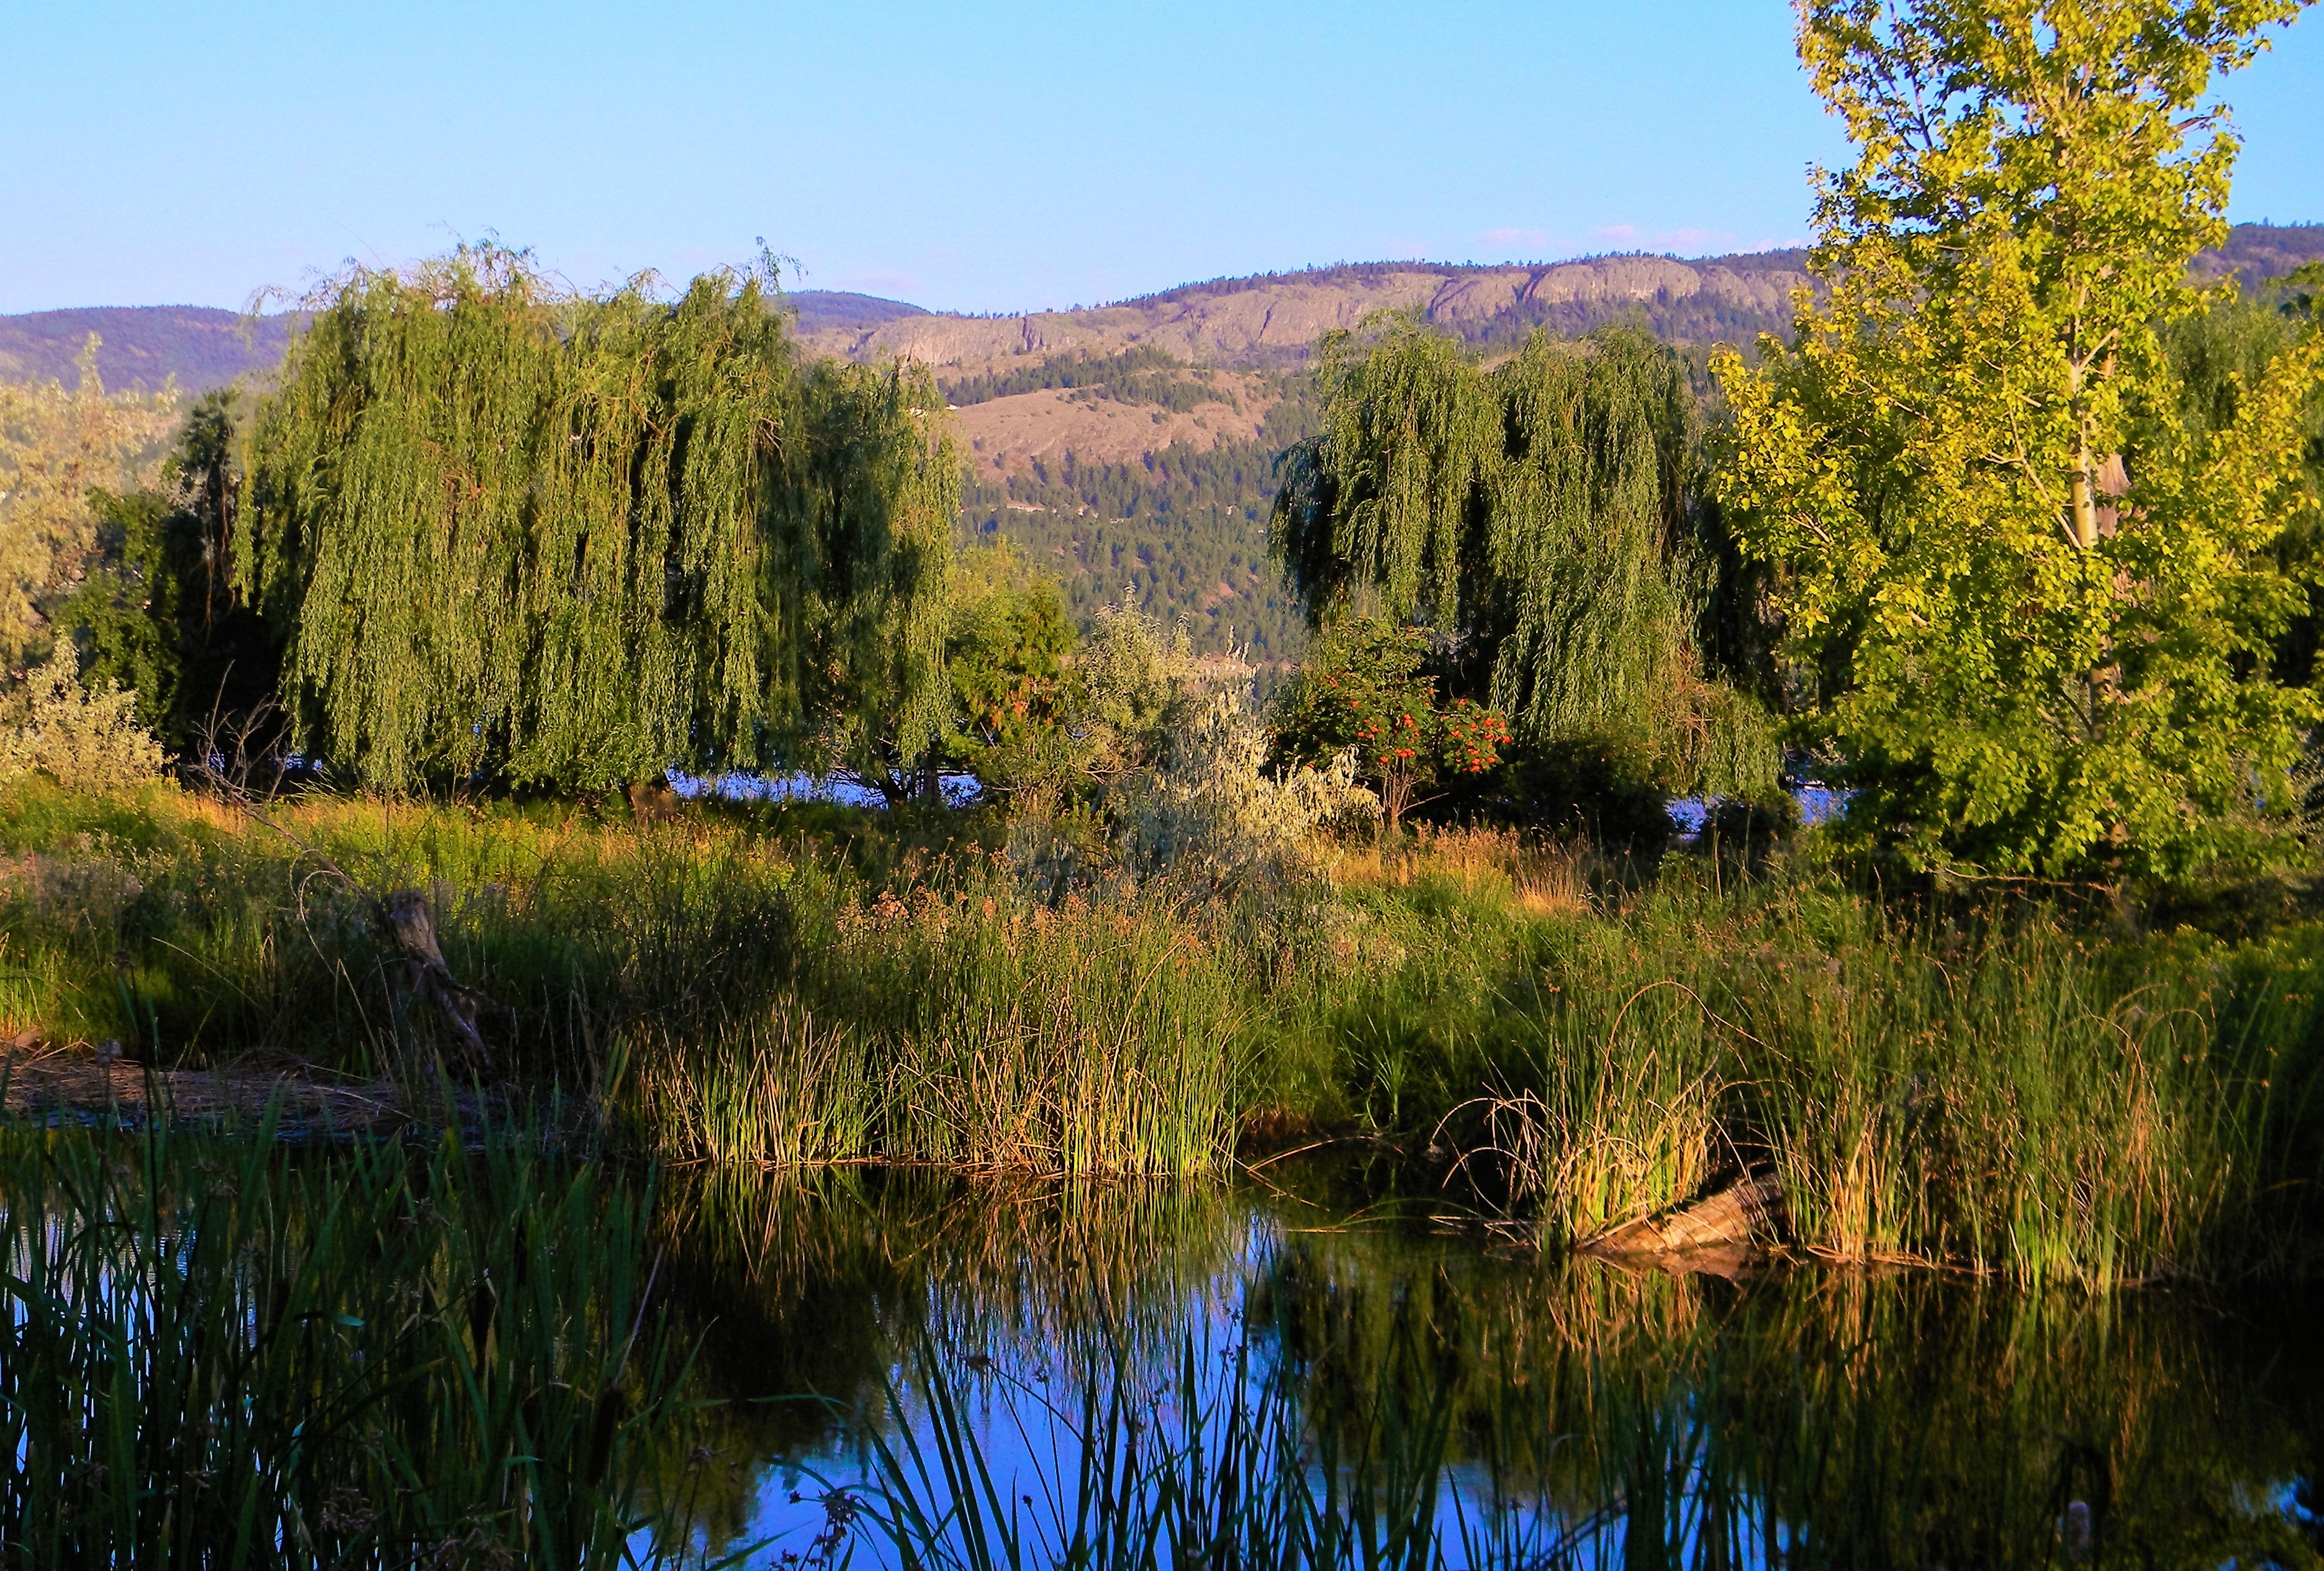
landscape, tree, water, nature, forest, outdoor, marsh, swamp, wilderness, mountain, sky, hiking, meadow, prairie, lake, adventure, backpack, river, valley, summer, vacation, tourist, travel, hiker, pond, deer, reflection, scenic, backpacker, natural, autumn, blue, extreme, tourism, lifestyle, leisure, body of water, sunny, happy, boating, canada, vegetation, backpacking, wetland, bog, british, woodland, habitat, okanagan, loch, active, ecosystem, columbia, summer vacation, tarn, nature reserve, biome, natural environment, geographical feature